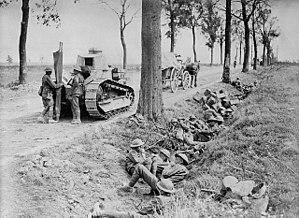
La route nationale 39, ou RN 39, était une route nationale française reliant Arras à la commune du Touquet. Avant les réorganisations des années 1970, la route nationale 39 reliait Tremblois-lès-Rocroi à Montreuil-sur-Mer. Depuis 2006, cette route d'intérêt local a été transférée aux départements.
La bataille de Cambrai de 1918, connue également comme deuxième bataille de Cambrai, opposa des troupes du Corps canadien, des première, troisième et quatrième armées britanniques, le Corps américain, et des forces de l'Empire allemand. Elle appartient à une longue série de batailles sur la ligne Hindenburg. La bataille se déroula du 8 octobre au 10 octobre 1918.